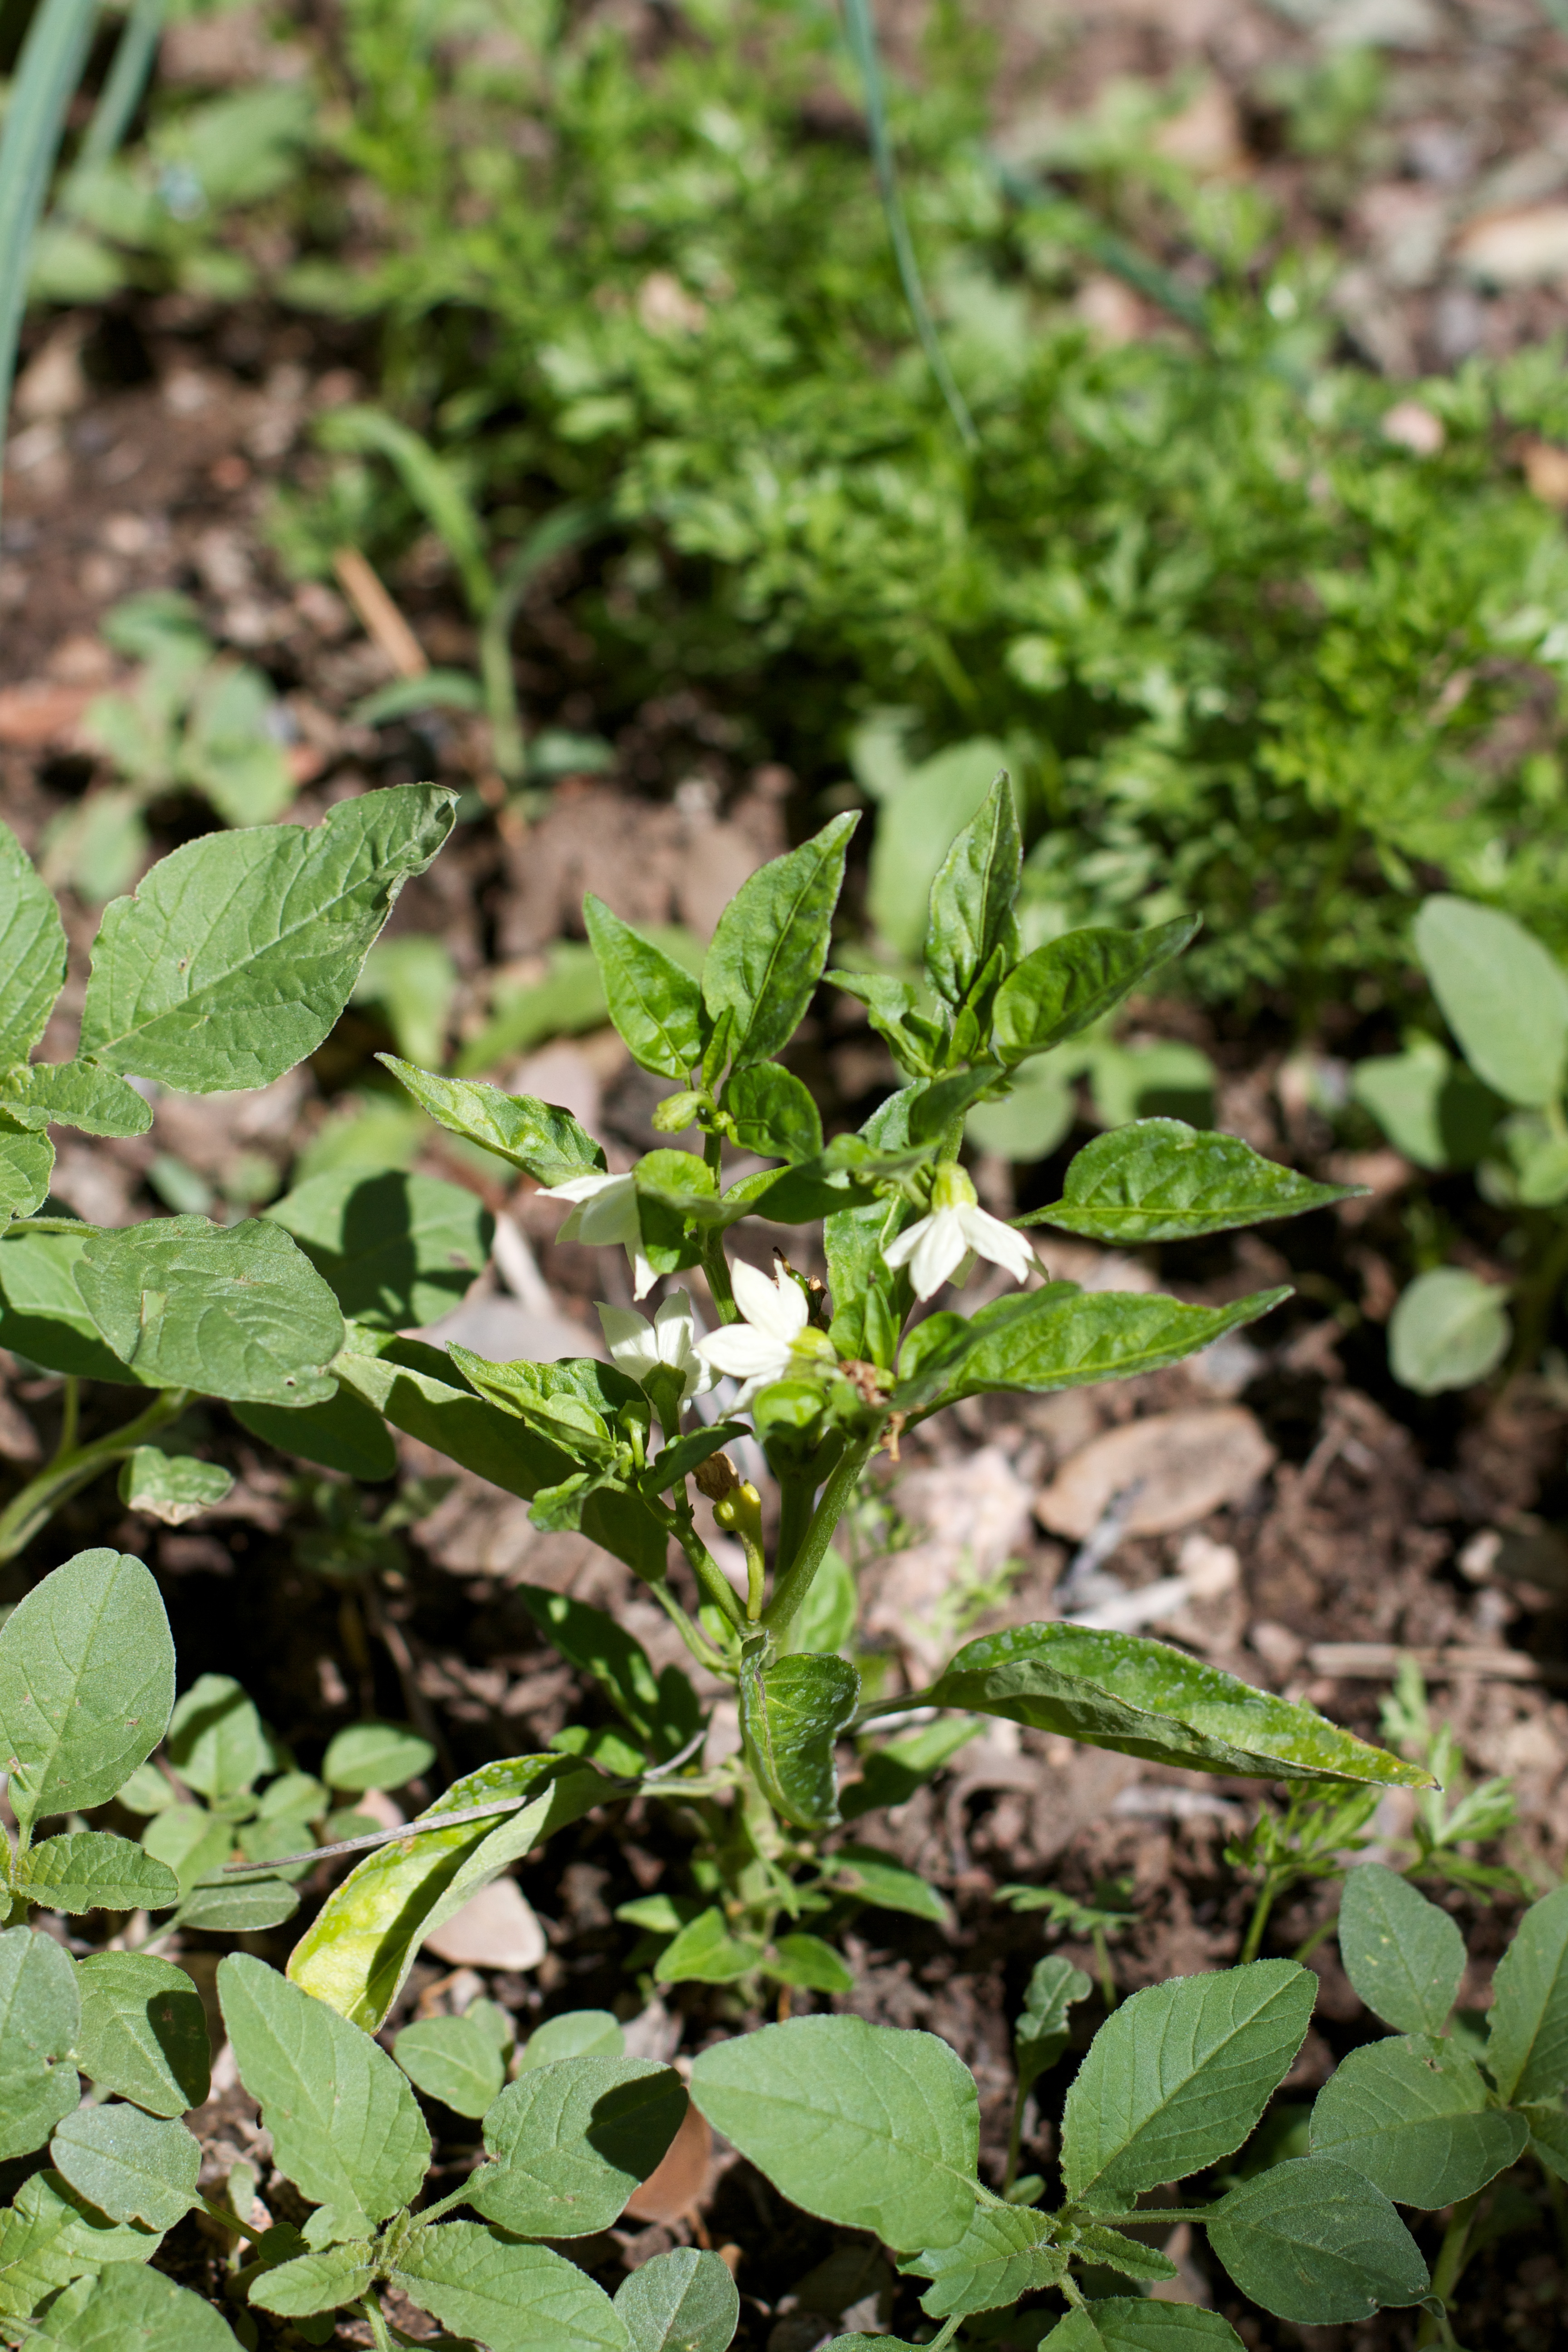
plant, leaf, flower, herb, produce, vegetable, garden, flora, wildflower, weed, shrub, flowering plant, annual plant, land plant, pennyroyal